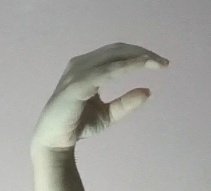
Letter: jeem